Andrew Younger

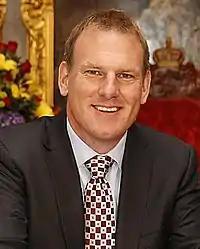

Andrew Younger is a Canadian politician and journalist, first elected to the Nova Scotia House of Assembly in the 2009. He represented the district of Dartmouth East first as a member of the Nova Scotia Liberal Party and subsequently as an Independent. In 2015, Younger was removed from cabinet and the Liberal caucus after invoking parliamentary privilege in order to avoid giving testimony at a criminal trial.